LNER Class A4 4468 Mallard

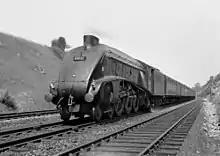
60022 "Mallard" descending Stoke Bank in June 1962

In 1936, Nigel Gresley, the chief mechanical engineer of the LNER, ordered a new batch of six 4-6-2 "Pacific" Class A4 engines to be built at Doncaster Works. The A4s were known for their distinct streamlined and aerodynamic design and designed for hauling long distance express passenger services at high speeds. The first batch comprised four locomotives which entered service in 1935 and had "Silver" in their names as they were to haul the non-stop "Silver Jubilee" service between London King's Cross and Newcastle.